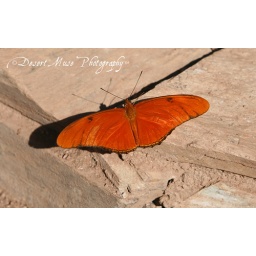
One of the hundreds of butterflies I caught on film in the Botanical Garden's butterfly exhibit.